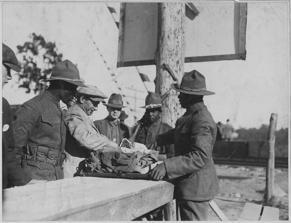
Building: Camp Upton
Country: United States of America
Year built: 1917
40°52′24″N 72°52′19″W / 40.873346°N 72.872057°W / 40.873346; -72.872057 WWI conscripts arrive at Camp Upton. Camp Upton was a port of embarkation of the United States Army during World War I. During World War II, it was used as an Army induction center, an internment camp for enemy aliens, and a hospital. It was located in Yaphank, New York , in Suffolk County on Long Island , on the present-day location of Brookhaven National Laboratory . History World War I War Workers of the Young Women's Christian Association at Hostess House, Camp Upton, Long Island Camp Upton, with a capacity of 18,000 troops, was one of three transient embarkation camps directly under control of the New York Port of Embarkation during World War I. The camp was named after Emory Upton , a Union general of the Civil War . The camp was created in 1917 to house troops as they awaited ships for deployment overseas. From Camp Mills the units traveled by trains of the Long Island Rail Road to board ferryboats for the overseas piers in Brooklyn or Hoboken when scheduled for embarkation aboard troop ships. The 152nd Depot Brigade was the garrison unit that received new recruits and prepared them for service overseas, and then out processed demobilizing soldiers at the end of the war. Irving Berlin , the composer, and Alvin York , the most decorated soldier of the American army in World War I, were processed at Camp Upton. The 77th Division was first organized there. During part of the war, the 82nd Division was quartered there. At the end of World War I, the camp was used to demobilize and inactivate units. Some of the units demobilized at the camp were: the 327th Infantry Regiment , the 325th Infantry Regiment , the 27th Infantry Division's 53rd Brigade (105th, 106th Infantry Regiments and the 105th Machine Gun Battalion), and the 101st Signal Battalion . In May 1919, Camp Upton became the site of the Recruit Educational Center , an Army program that enrolled foreign-born, non-English speaking, and illiterate soldiers. Most of the Recruit Educational Center's inductees were immigrants from Eastern and Southern Europe. In practice, the program aimed to "Americanize" these immigrants through instruction in the English language, military protocol, U.S. history, geography, citizenship, and political economy. Soldiers who graduated from the Recruit Educational Center at Camp Upton were eligible for a three-year term of military service, after which they could be naturalized as American citizens. In 1921, the federal government sold the buildings and equipment but kept the land. In 1925 the site was designated as Upton National Forest , but was rescinded in 1927. Many of the structures from the camp were transported to form the first large scale settlement at Cherry Grove, New York on Fire Island . World War II Camp Upton was used as an Army induction center in the mobilization of 1940 that preceded the American entry into World War II . Later it was an internment site holding German, Italian and Japanese citizens who were in New York City or on merchant vessels at the time war broke out. On March 16, 1943, the internees were transferred to Fort George G. Meade in Maryland. In September 1944, Camp Upton became a convalescent and rehabilitation hospital. Brookhaven National Laboratory In 1946, after the camp was closed, the federal government chose the site to build a nuclear research facility that would retain America's preeminence in that field. The former Camp Upton was renamed Brookhaven National Laboratory and was operated by AUI , a consortium of universities, for the United States Atomic Energy Commission . In popular culture Irving Berlin , while stationed at Camp Upton, wrote a musical, Yip, Yip, Yaphank , which included the memorable song " Oh! How I Hate to Get Up in the Morning ." The musical was turned into a 1943 movie This Is The Army which starred Ronald Reagan . See also Upton, New York References